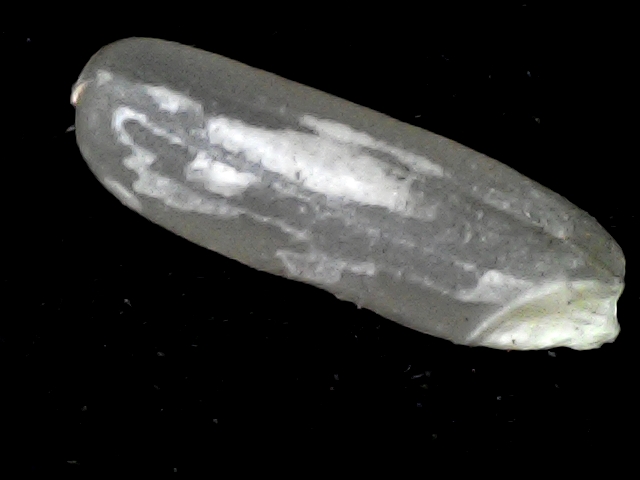
Rice variety: BD87